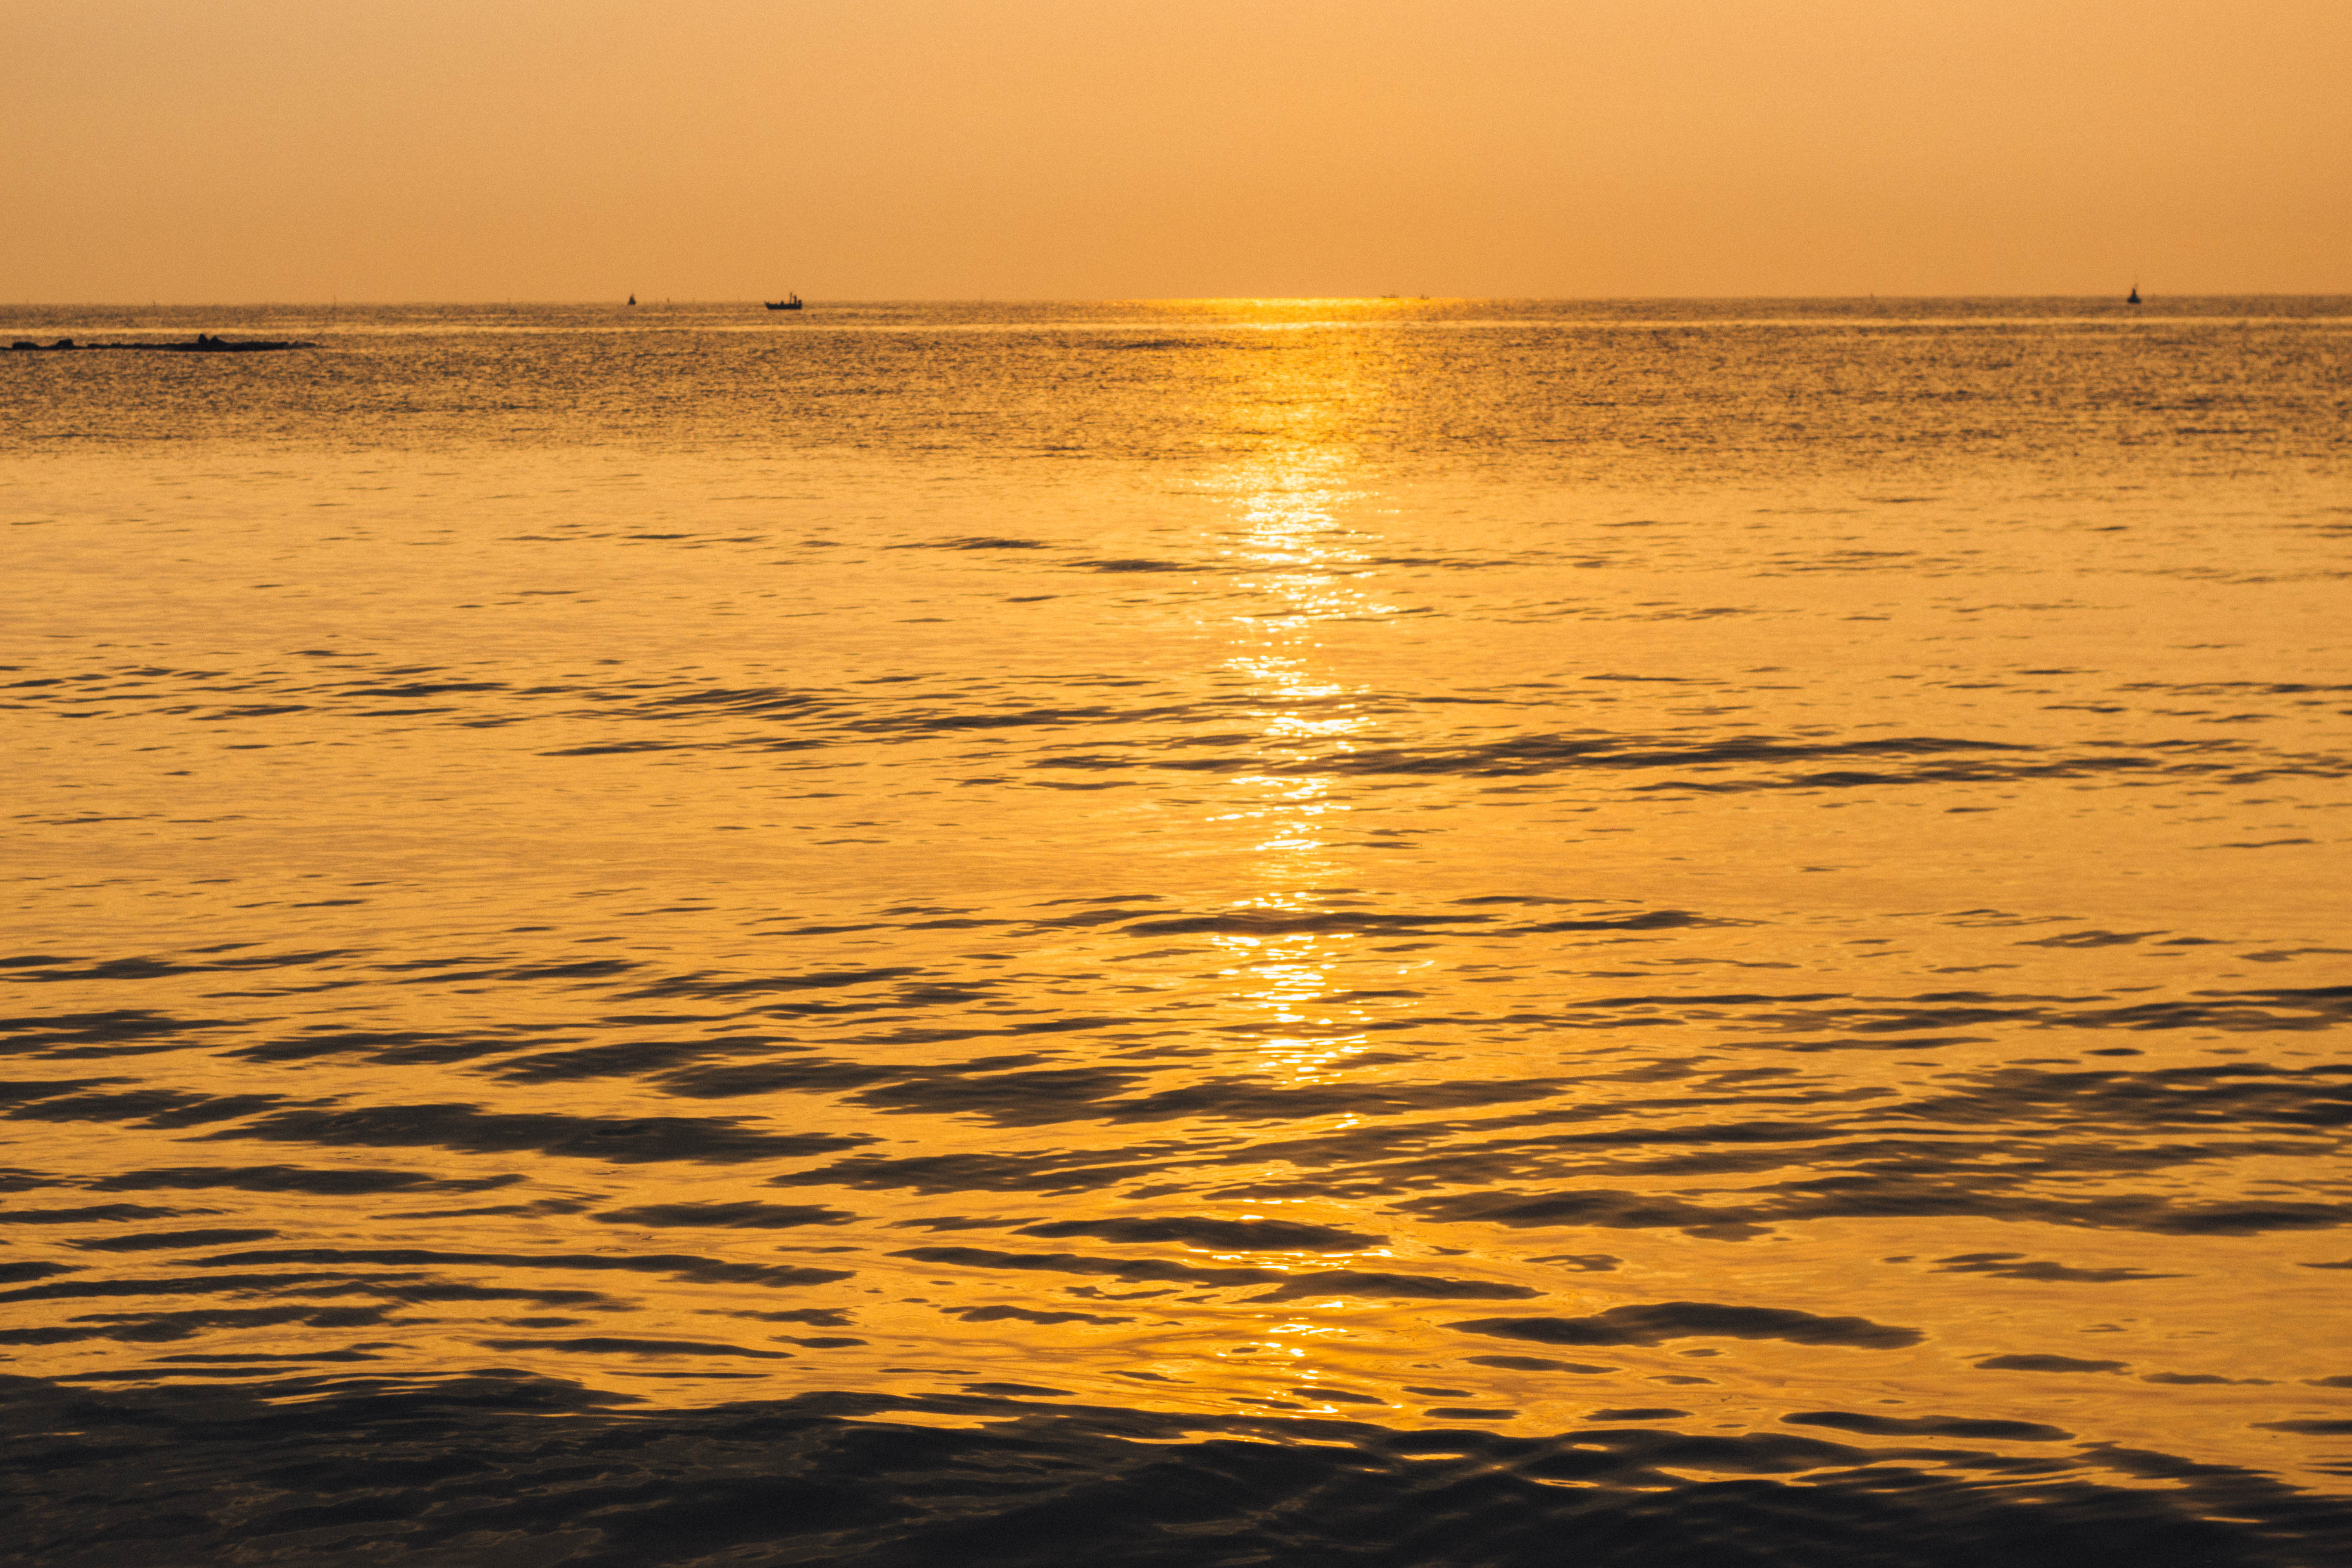
sea, waves, soft, golden, abstract, background, bright, attractive, horizon, sky, wave, ocean, water, sunset, reflection, sunrise, calm, evening, afterglow, morning, yellow, wind wave, sun, dusk, sunlight, coast, beach, shore, sound, dawn, tide, vacation, cloud